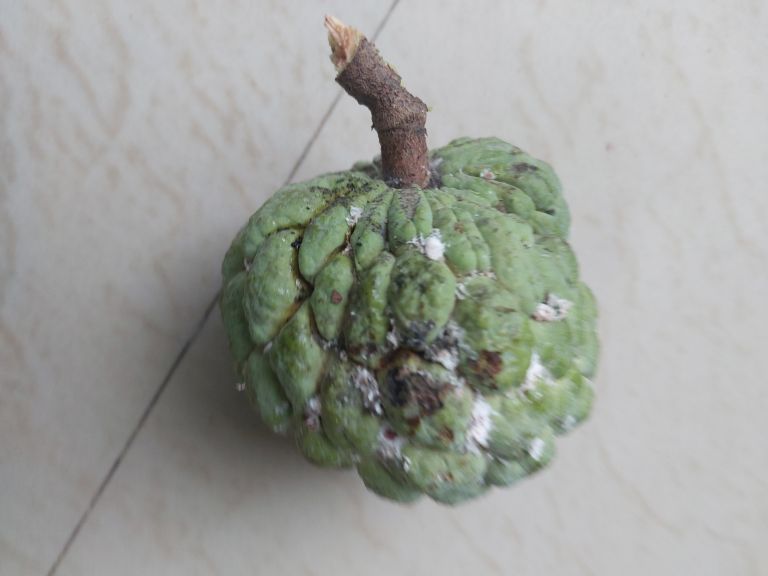
Disease label: Leaf spot on fruit